Clement of Rome

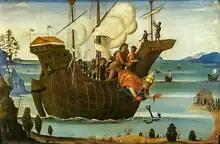
Martyrdom of St Clement by Fungai

According to apocryphal "acta" dating to the 4th century at earliest, Clement was banished from Rome to the Chersonesus during the reign of the Emperor Trajan and was set to work in a stone quarry. Finding on his arrival that the prisoners were suffering from lack of water, he knelt down in prayer. Looking up, he saw a lamb on a hill, went to where the lamb had stood and struck the ground with his pickaxe, releasing a gushing stream of clear water. This miracle resulted in the conversion of large numbers of the local pagans and his fellow prisoners to Christianity. As punishment, Clement was martyred by being tied to an anchor and thrown from a boat into the Black Sea. The legend recounts that every year a miraculous ebbing of the sea revealed a divinely built shrine containing his bones. However, the oldest sources on Clement's life, Eusebius and Jerome, note nothing of his martyrdom.